Union College, University of Queensland

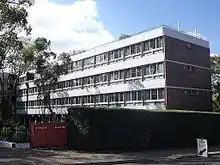
Western Wing, 2014

The University of Queensland is located on a large allotment on a bend of the Brisbane River at St Lucia. The Great Court is sited to dominate the rise of the land and have a commanding view of the surrounding campus buildings, the playing fields and the river beyond. The residential colleges are grouped to the south along the river with Union College set slightly further back.